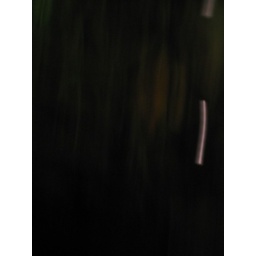
Still in the monkey house